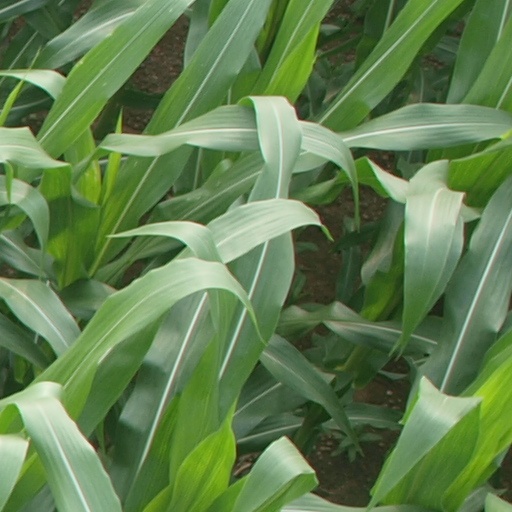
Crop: maize; corn